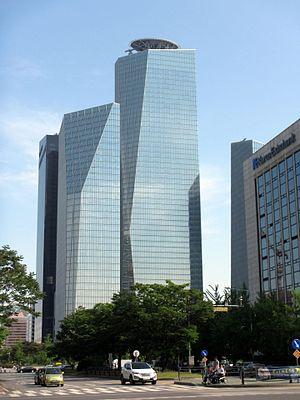
L’International Finance Center est un ensemble de quatre gratte-ciel conçus par Arquitectonica et construits en 2012 à Séoul, en Corée du Sud.